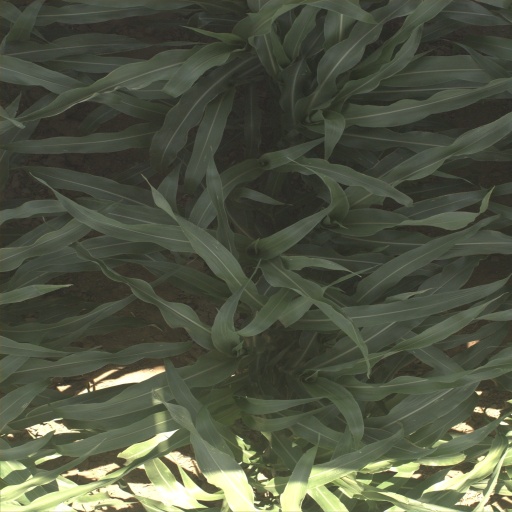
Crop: sorghum